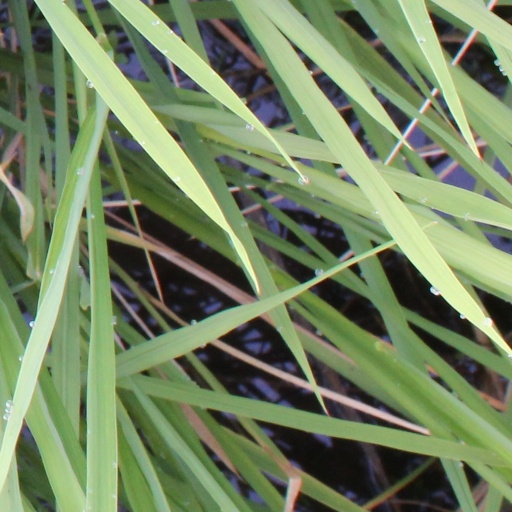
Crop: rice